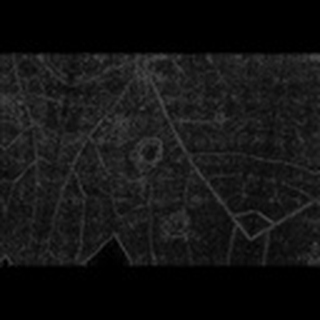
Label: cotton_target_spot